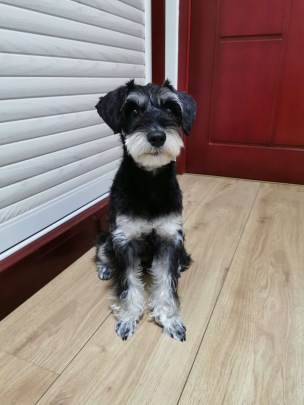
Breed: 2342-n000102-miniature_schnauzer